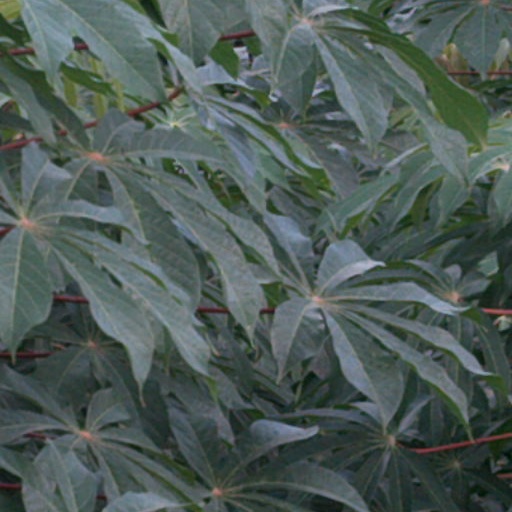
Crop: cassava